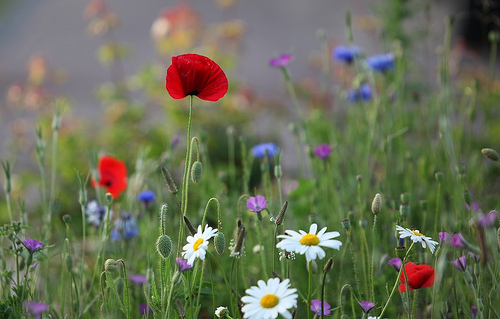
Flower: daisy